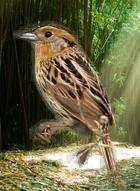
Bird species: Le_Conte_Sparrow
Bird type: landbird
Background: land